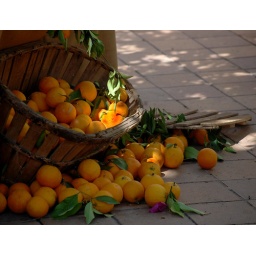
oranges in the street